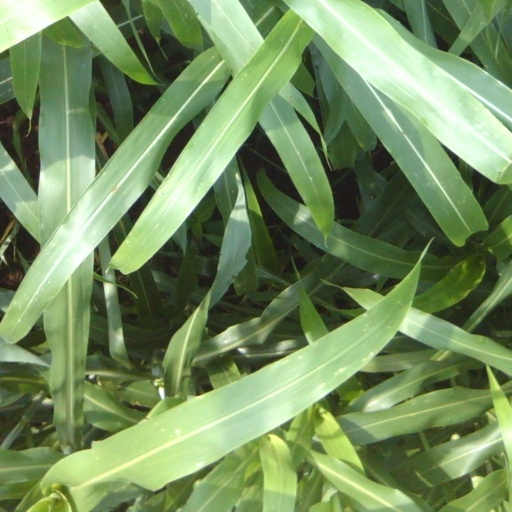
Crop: sorghum